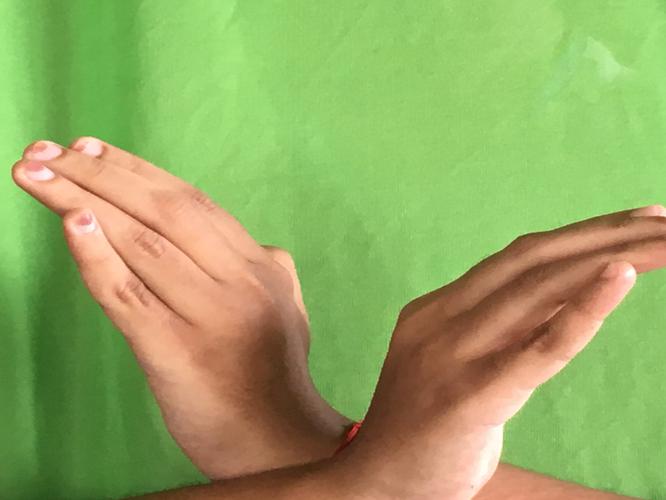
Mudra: Nagabandha
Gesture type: double_hand